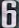
Number: 6